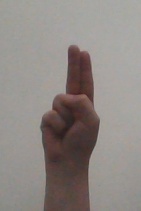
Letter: taa